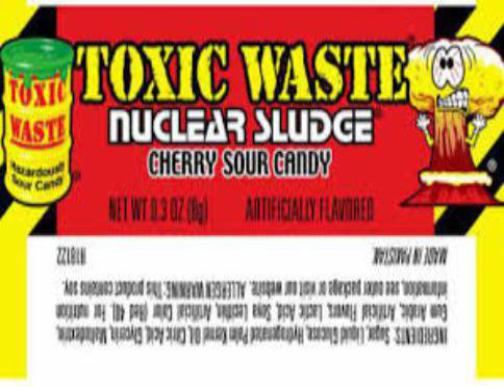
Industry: Food